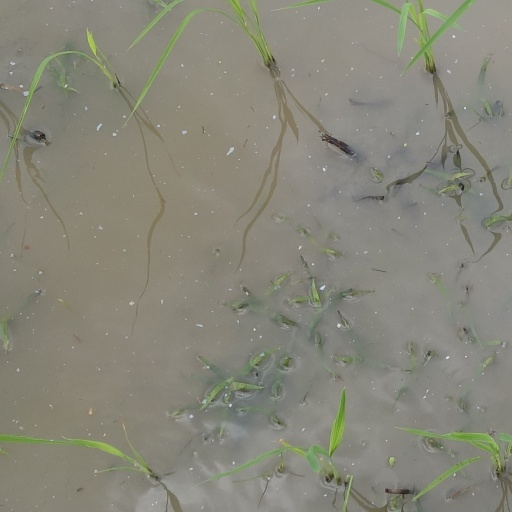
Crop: rice